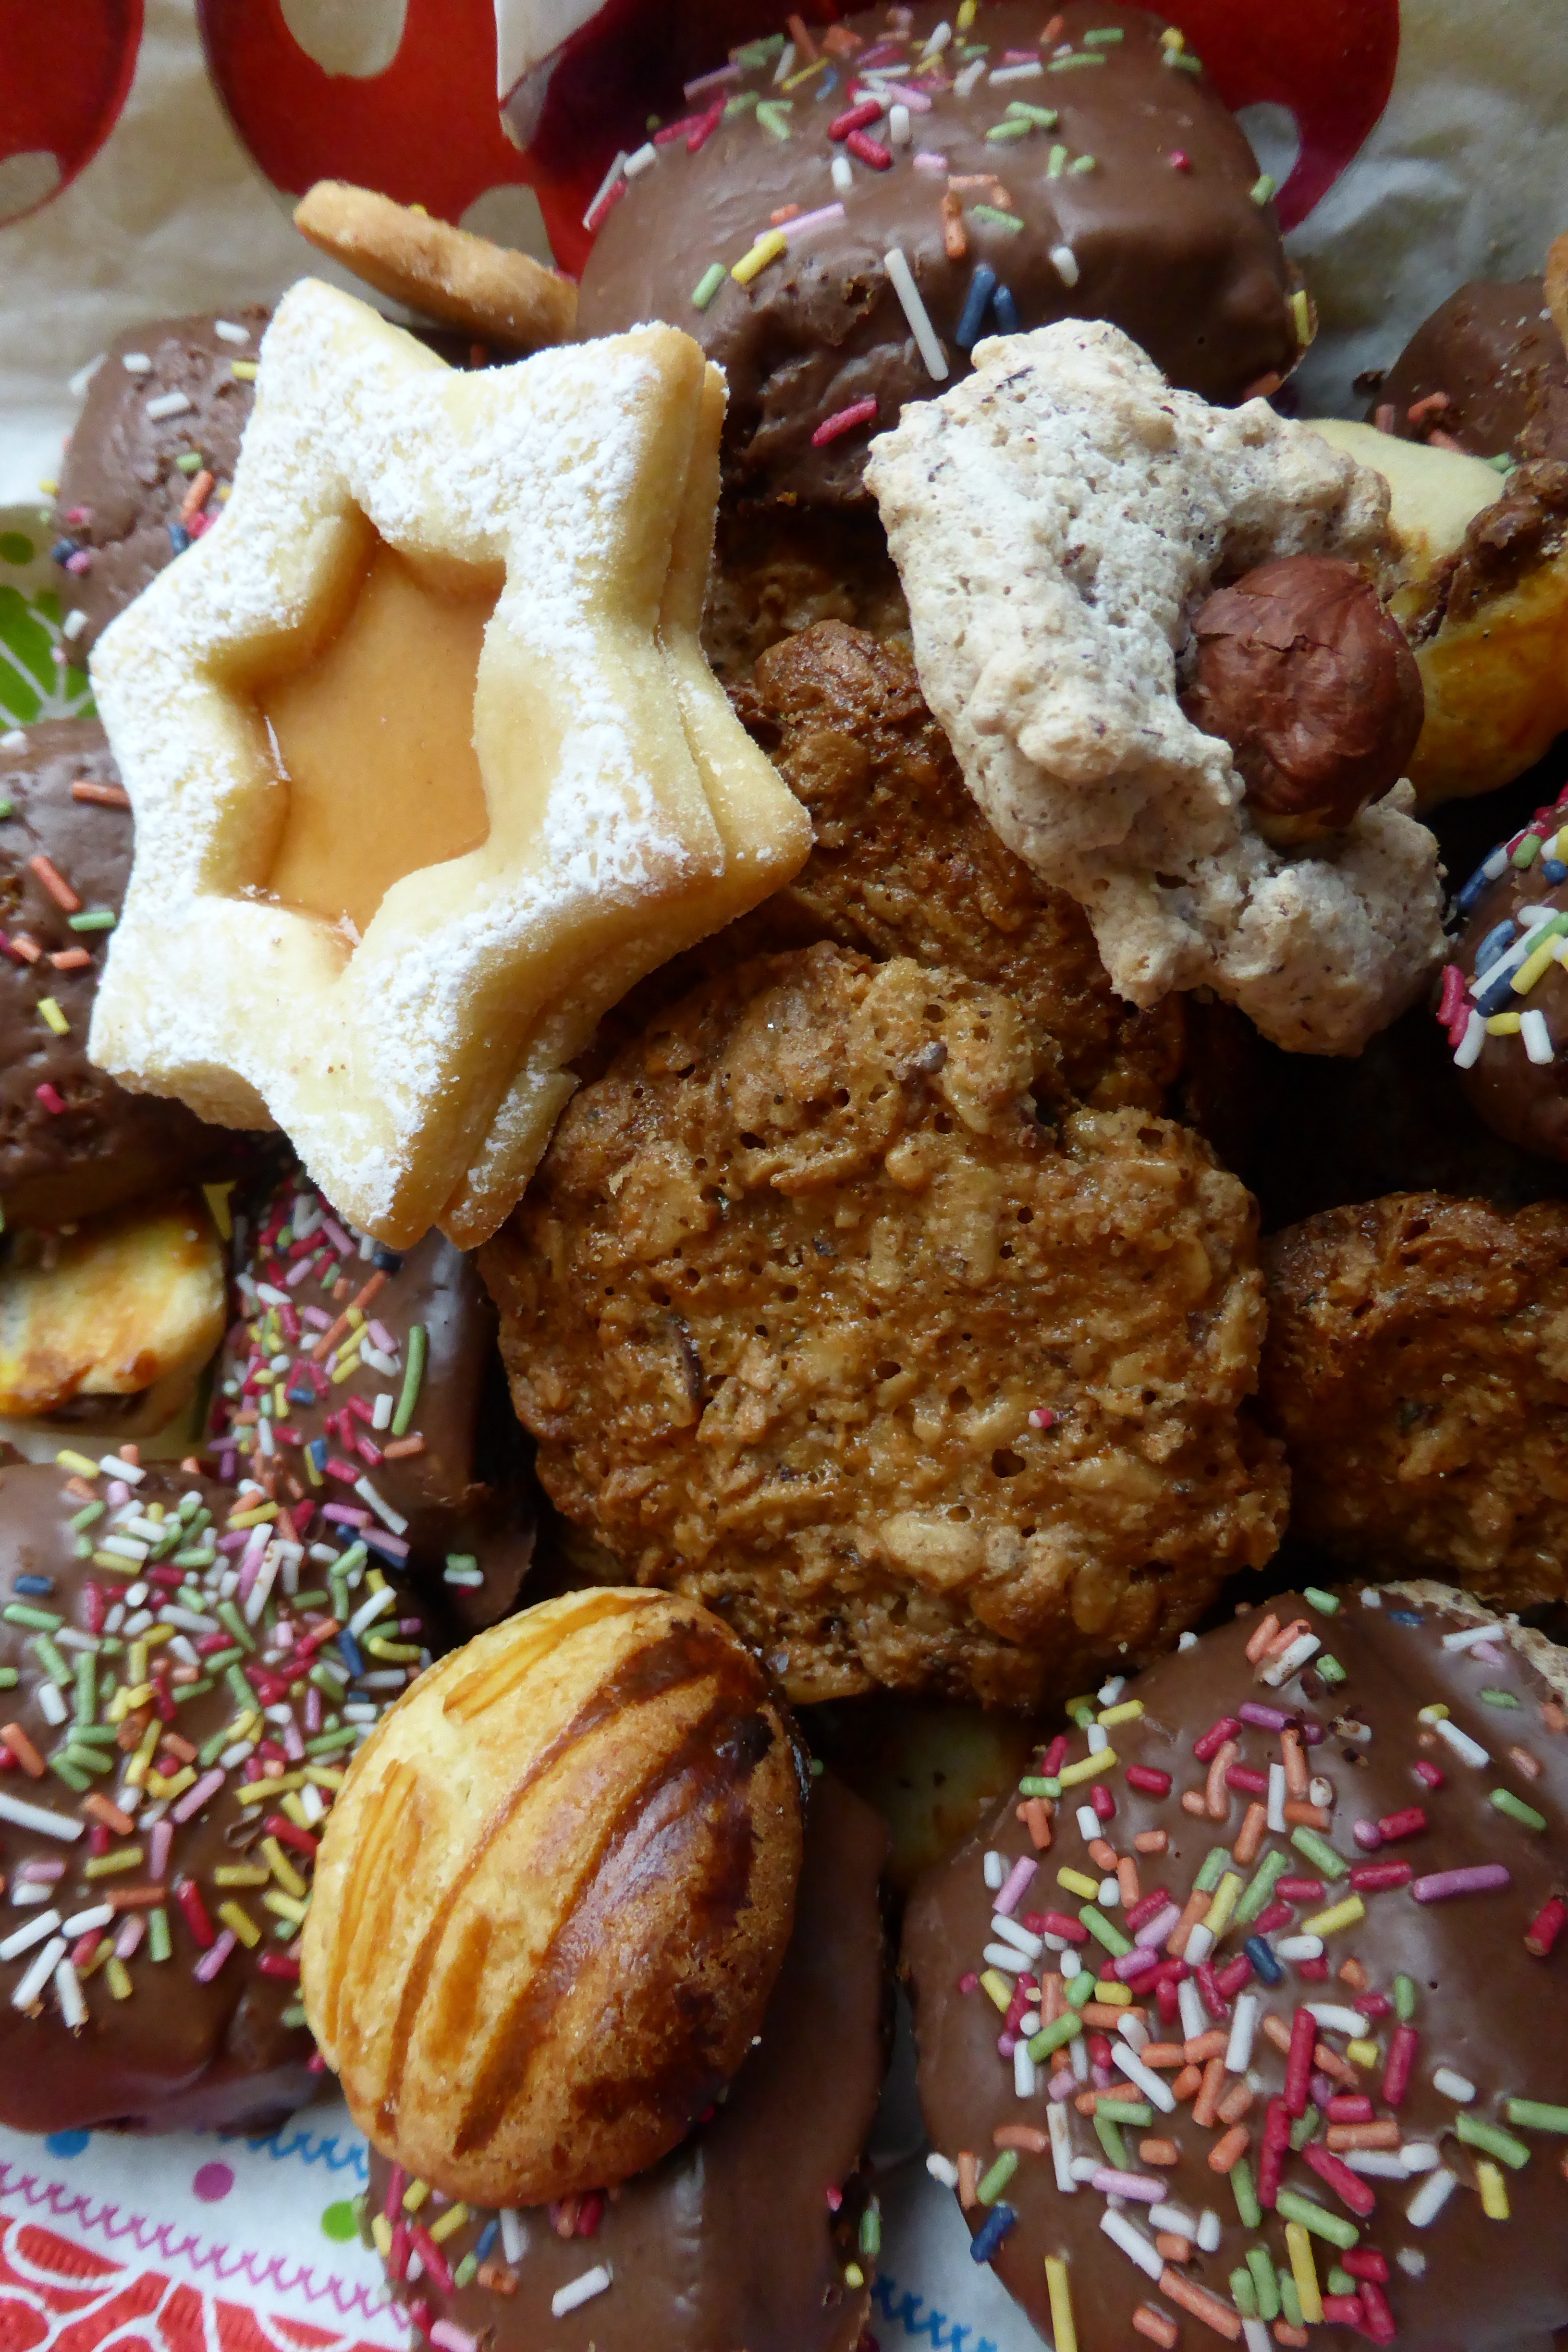
sweet, star, dish, meal, food, produce, breakfast, chocolate, baking, christmas, cookie, dessert, delicious, bakery, bake, christmas cookies, pastries, baking tray, cookies, sweetness, baked goods, flavor, nibble, snack food, cookies and crackers, hildaplaetzchen